Hispanic and Latino Americans

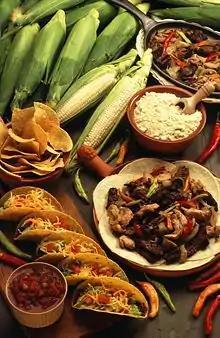
Mexican food has become part of the mainstream American market

According to a Pew Center study which was conducted in 2019, the majority of Hispanic Americans are Christians (72%), Among American Hispanics, as of 2018–19, 47% are Catholic, 24% are Protestant, 1% are Mormon, less than 1% are Orthodox Christian, 3% are members of non-Christian faiths, and 23% are unaffiliated. The proportion of Hispanics who are Catholic has dropped from 2009 (when it was 57%), while the proportion of unaffiliated Hispanics has increased since 2009 (when it was 15%). Among Hispanic Protestant community, most are evangelical, but some belong to mainline denominations. Compared to Catholic, unaffiliated, and mainline Protestant Hispanics; Evangelical Protestant Hispanics are substantially more likely to attend services weekly, pray daily, and adhere to biblical liberalism. As of 2014, about 67% of Hispanic Protestants and about 52% of Hispanic Catholics were renewalist, meaning that they described themselves as Pentecostal or charismatic Christians (in the Catholic tradition, called Catholic charismatic renewal).